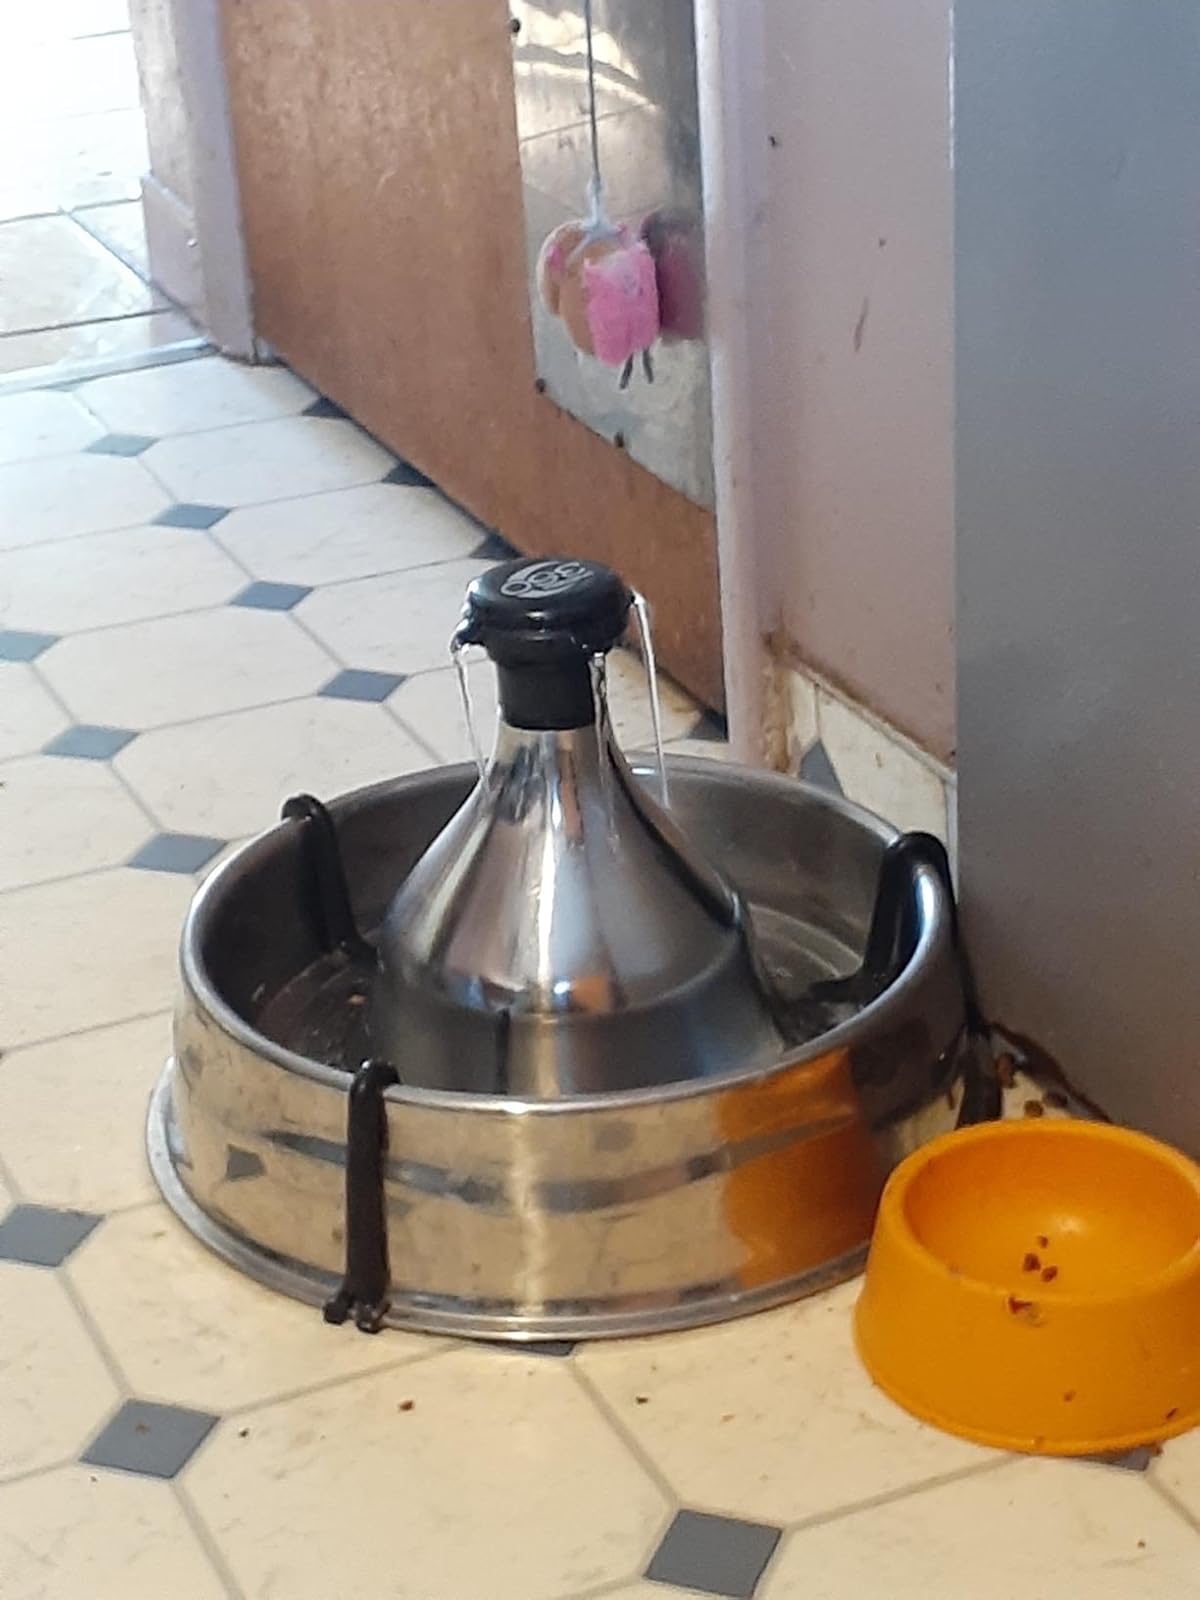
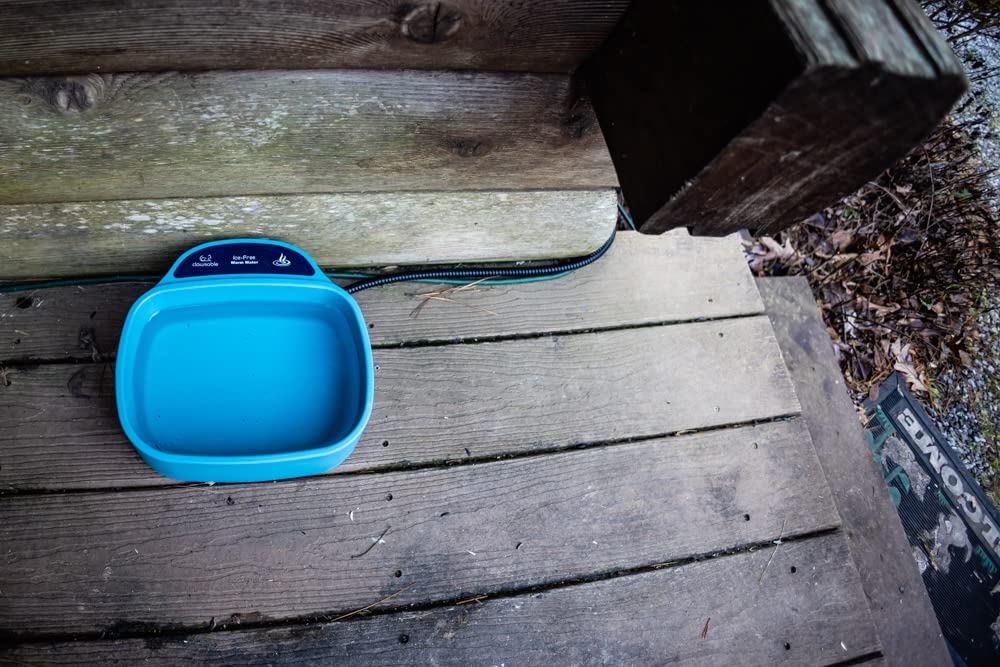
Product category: items_bowl
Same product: no